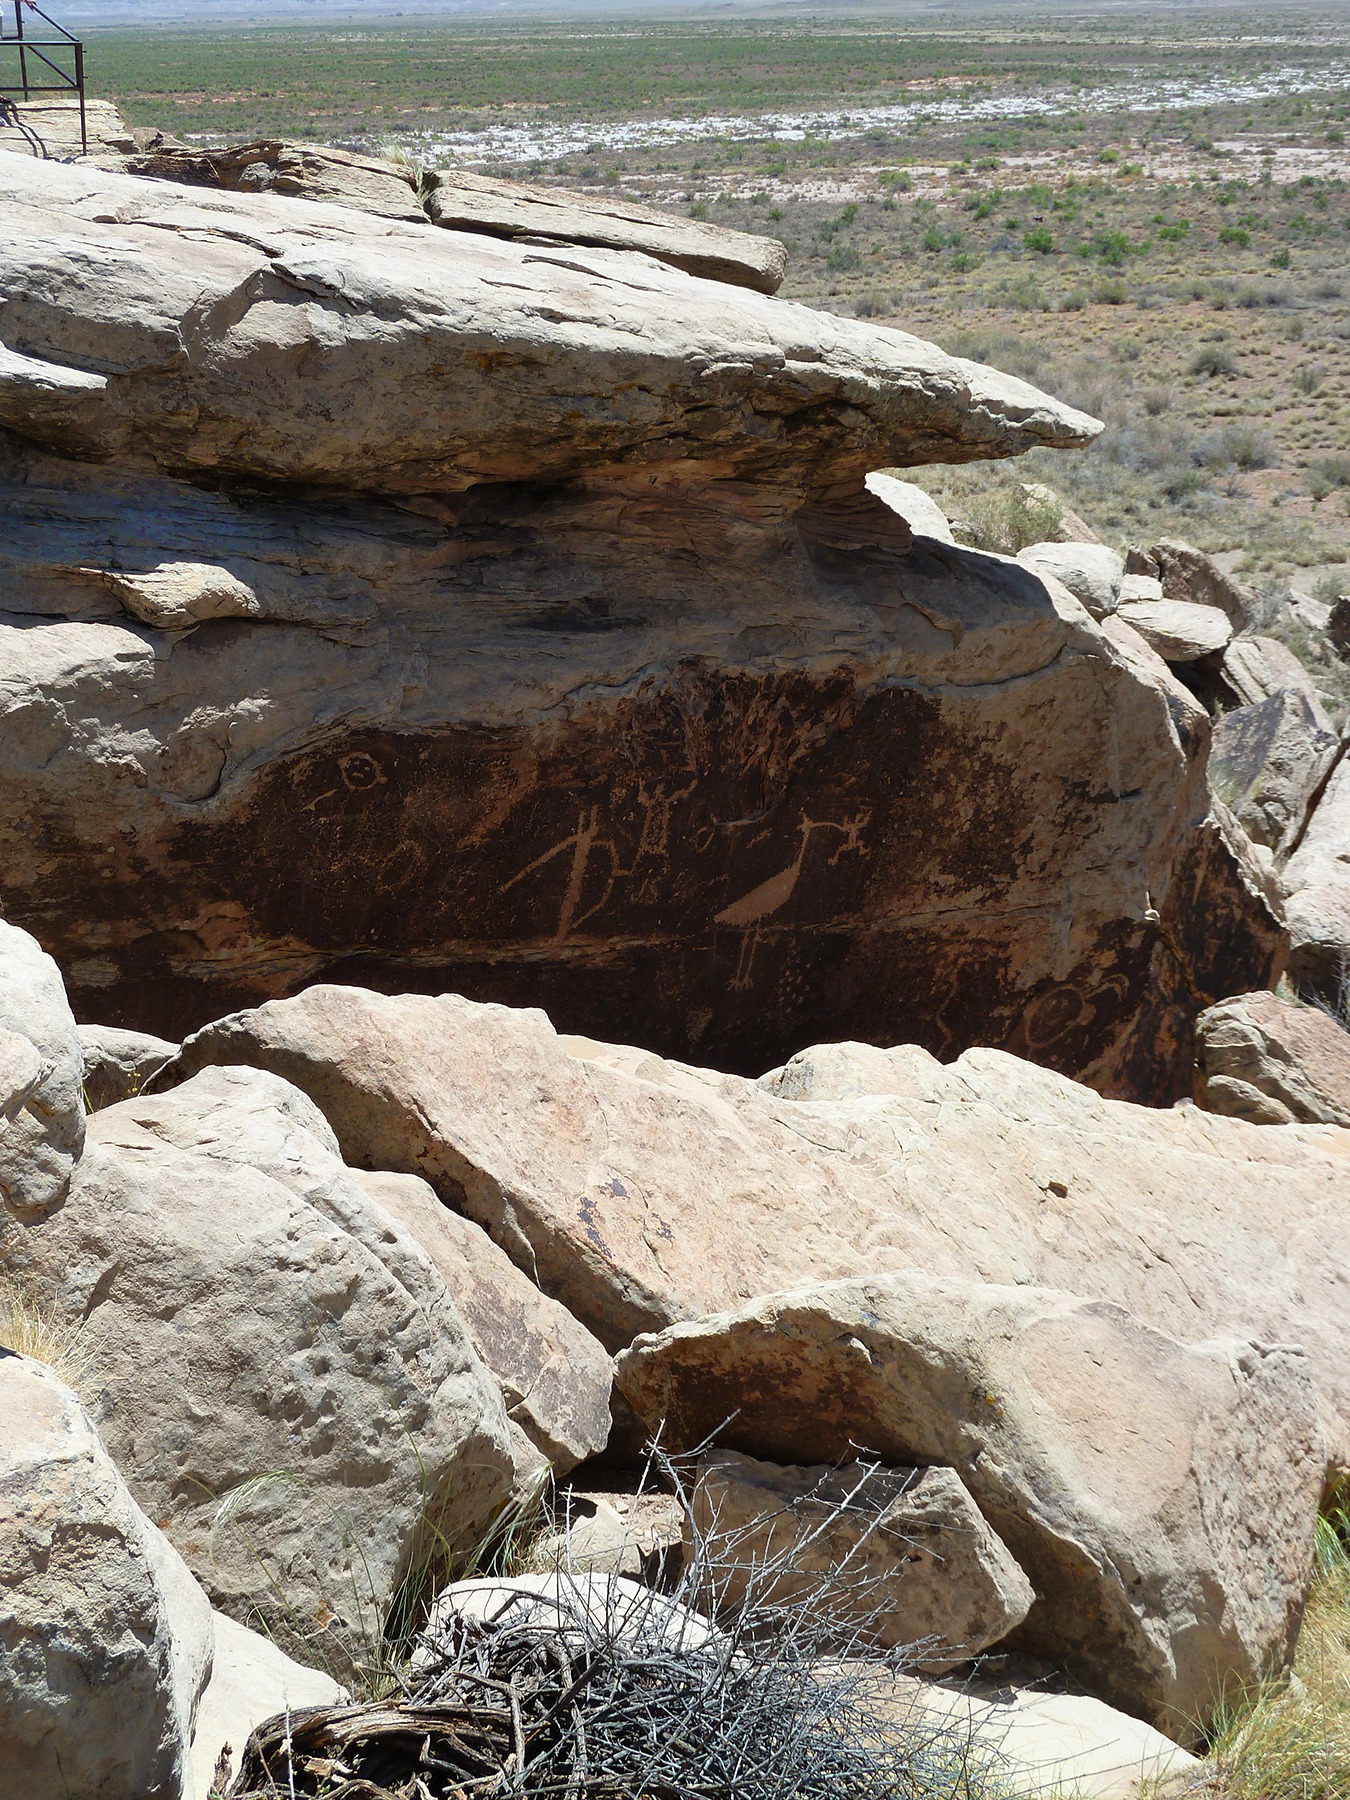
sea, coast, water, rock, desert, shore, wave, sandstone, river, dry, cliff, stream, usa, rapid, terrain, erosion, arizona, rocks, geology, hot, wadi, geological phenomenon, petrified forest national park